Anthony James (artist)

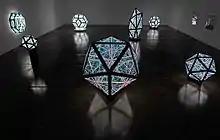
Portals

Each piece in the "Portals" series is composed of titanium, glass, and LED lights. James was inspired by Greek philosopher Plato's work, "Timaeus", specifically his description of the elements of Earth, Fire, Water and Air and their geometric correspondents. It debuted in 2008, and the collection continues to grow.